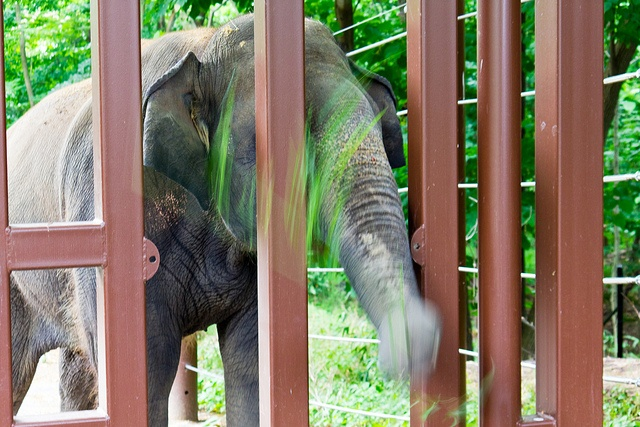
A large elephant standing next to a metal fence.
An elephant has his trunk in between red bars of a fence.
an elephant sticking its trunk through a fence
An elephant is sticking its trunk through a fence.
an elephant putting its trunk through a metal gate